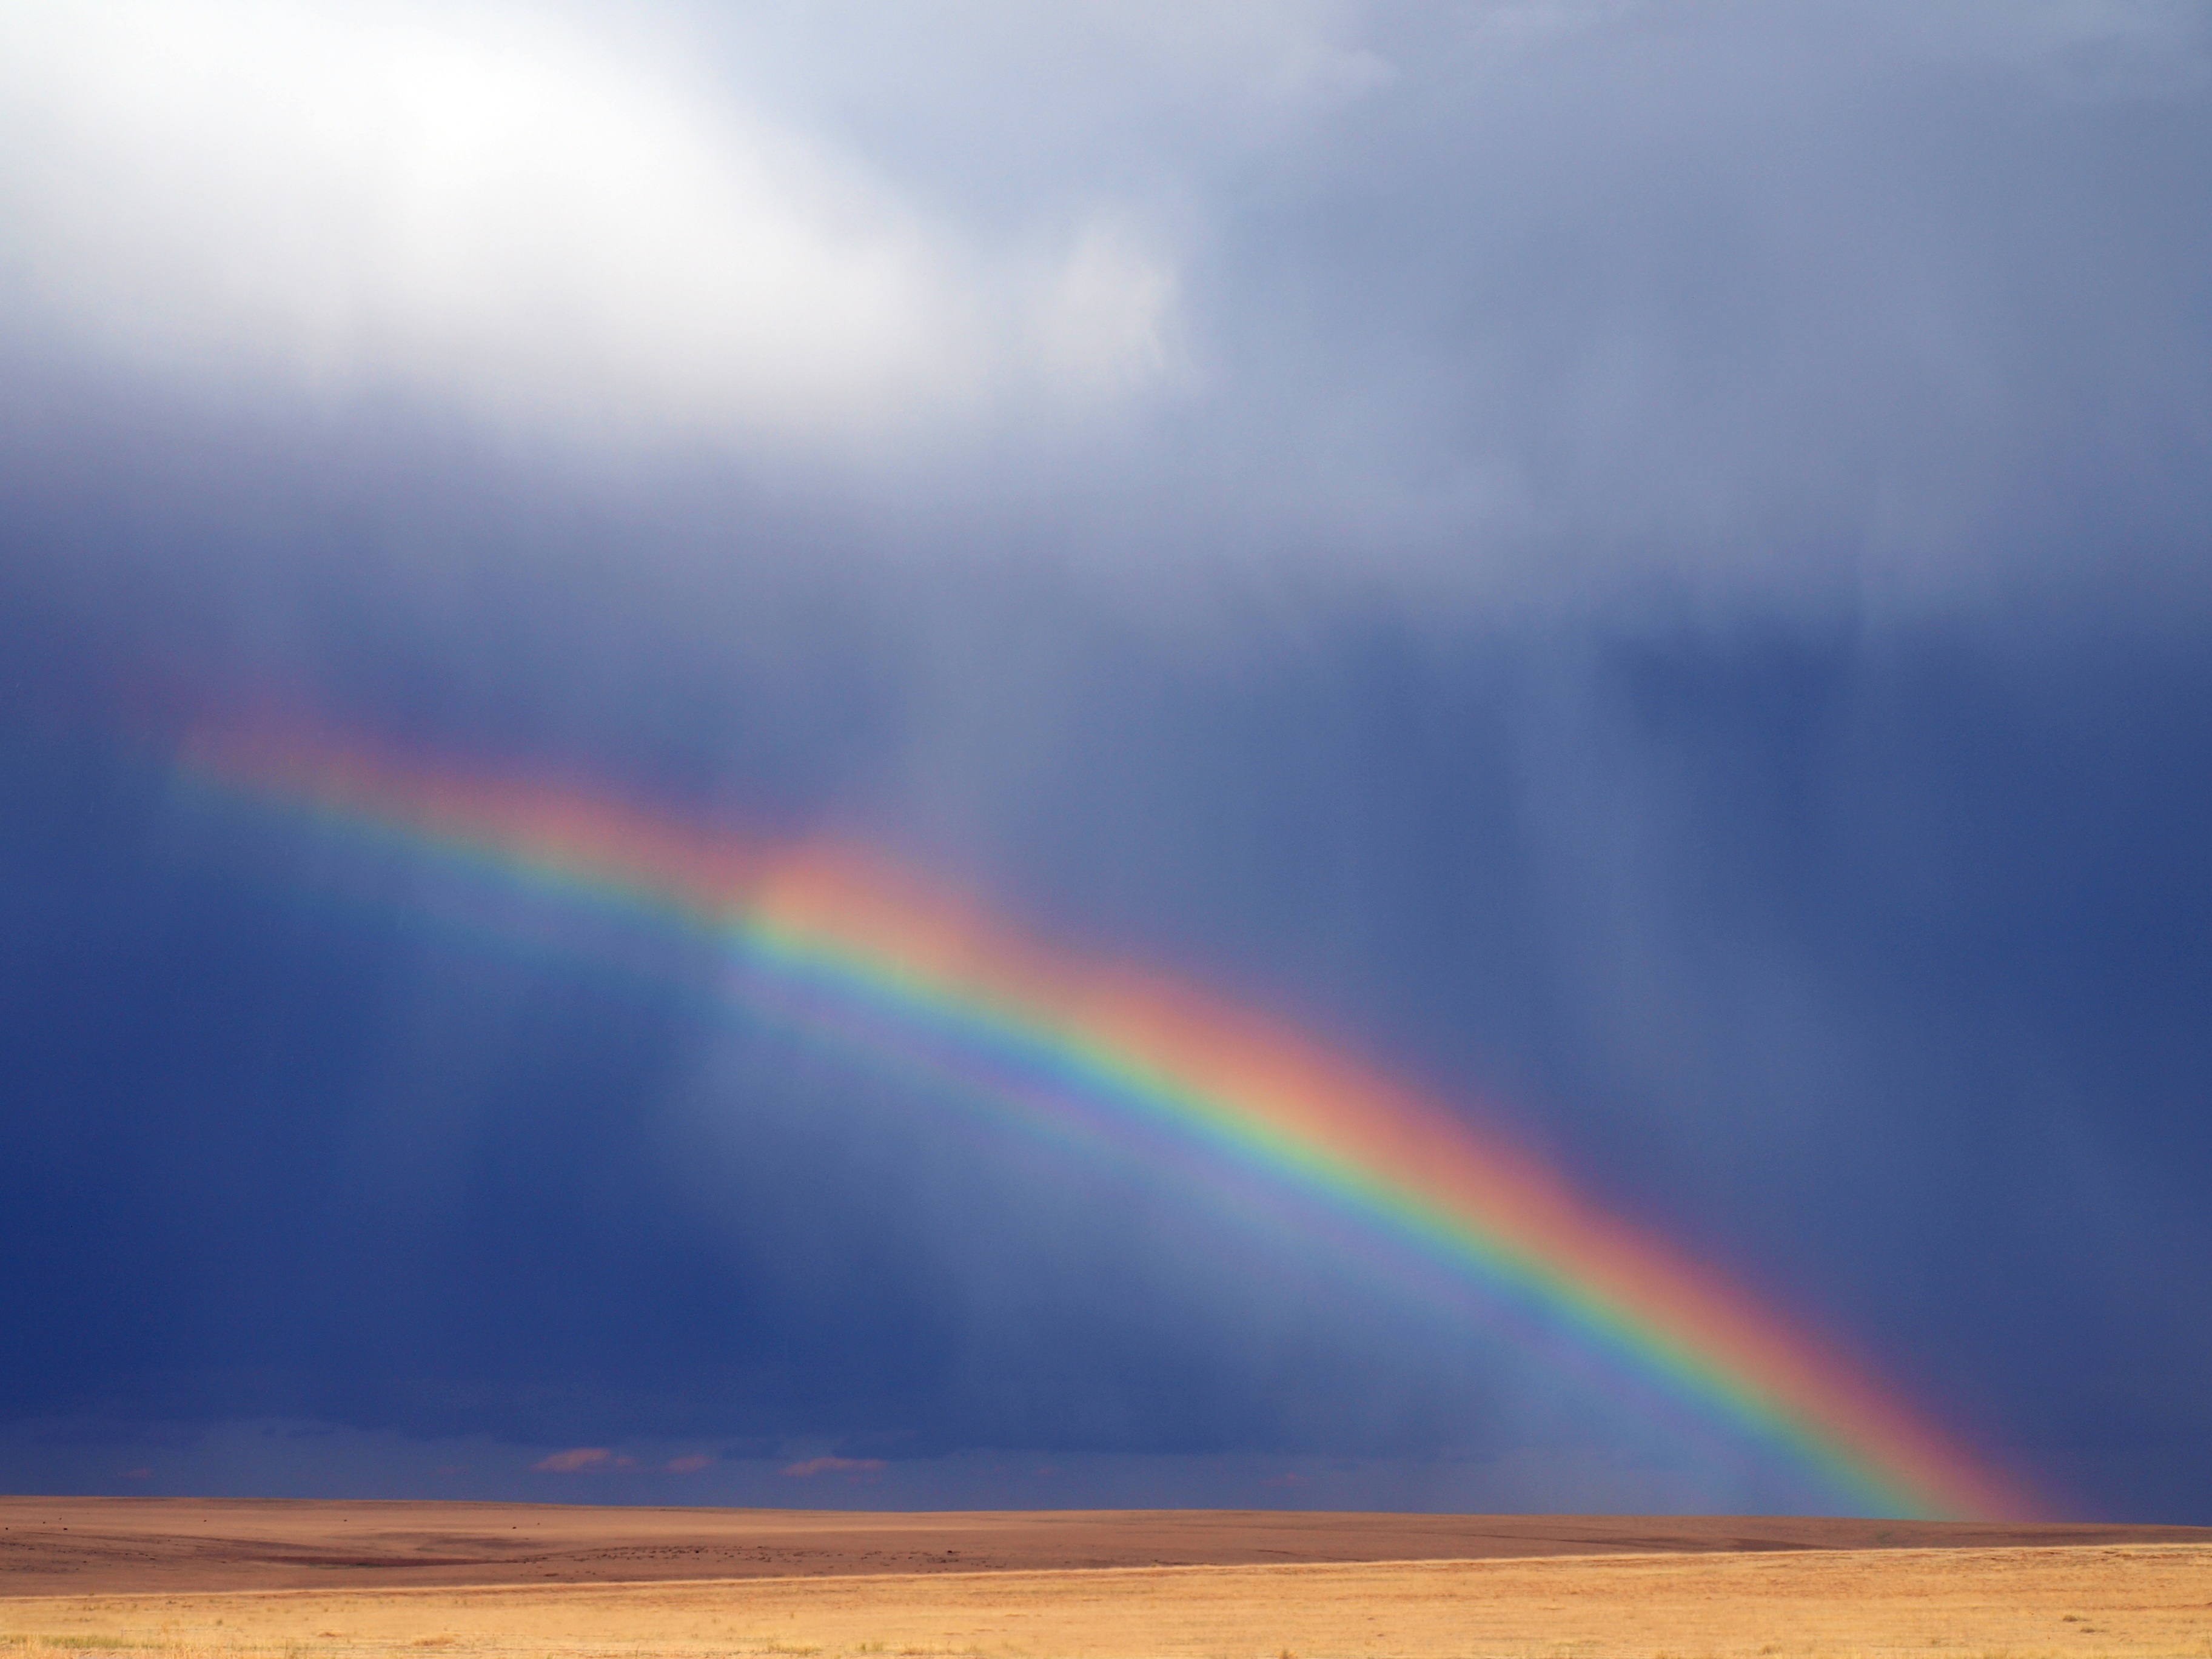
horizon, cloud, sky, atmosphere, cumulus, colorful, clouds, rainbow, lovely, bright, beauty, beautiful, meteorological phenomenon, atmosphere of earth, intense colors